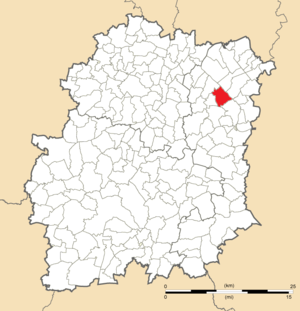
Carte de position d'Évry en Essonne
Évry est une ancienne commune française située à vingt-six kilomètres au sud-est de Paris.